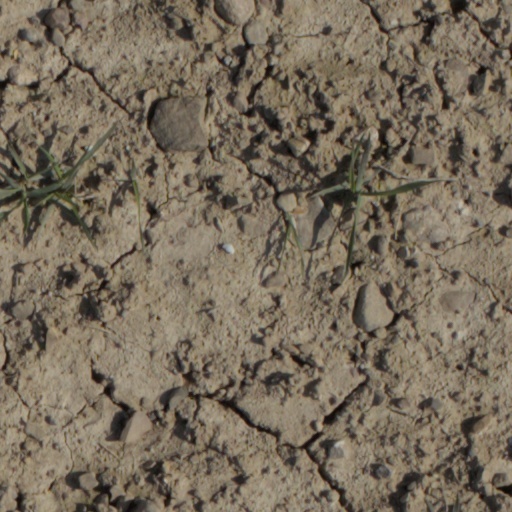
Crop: wheat